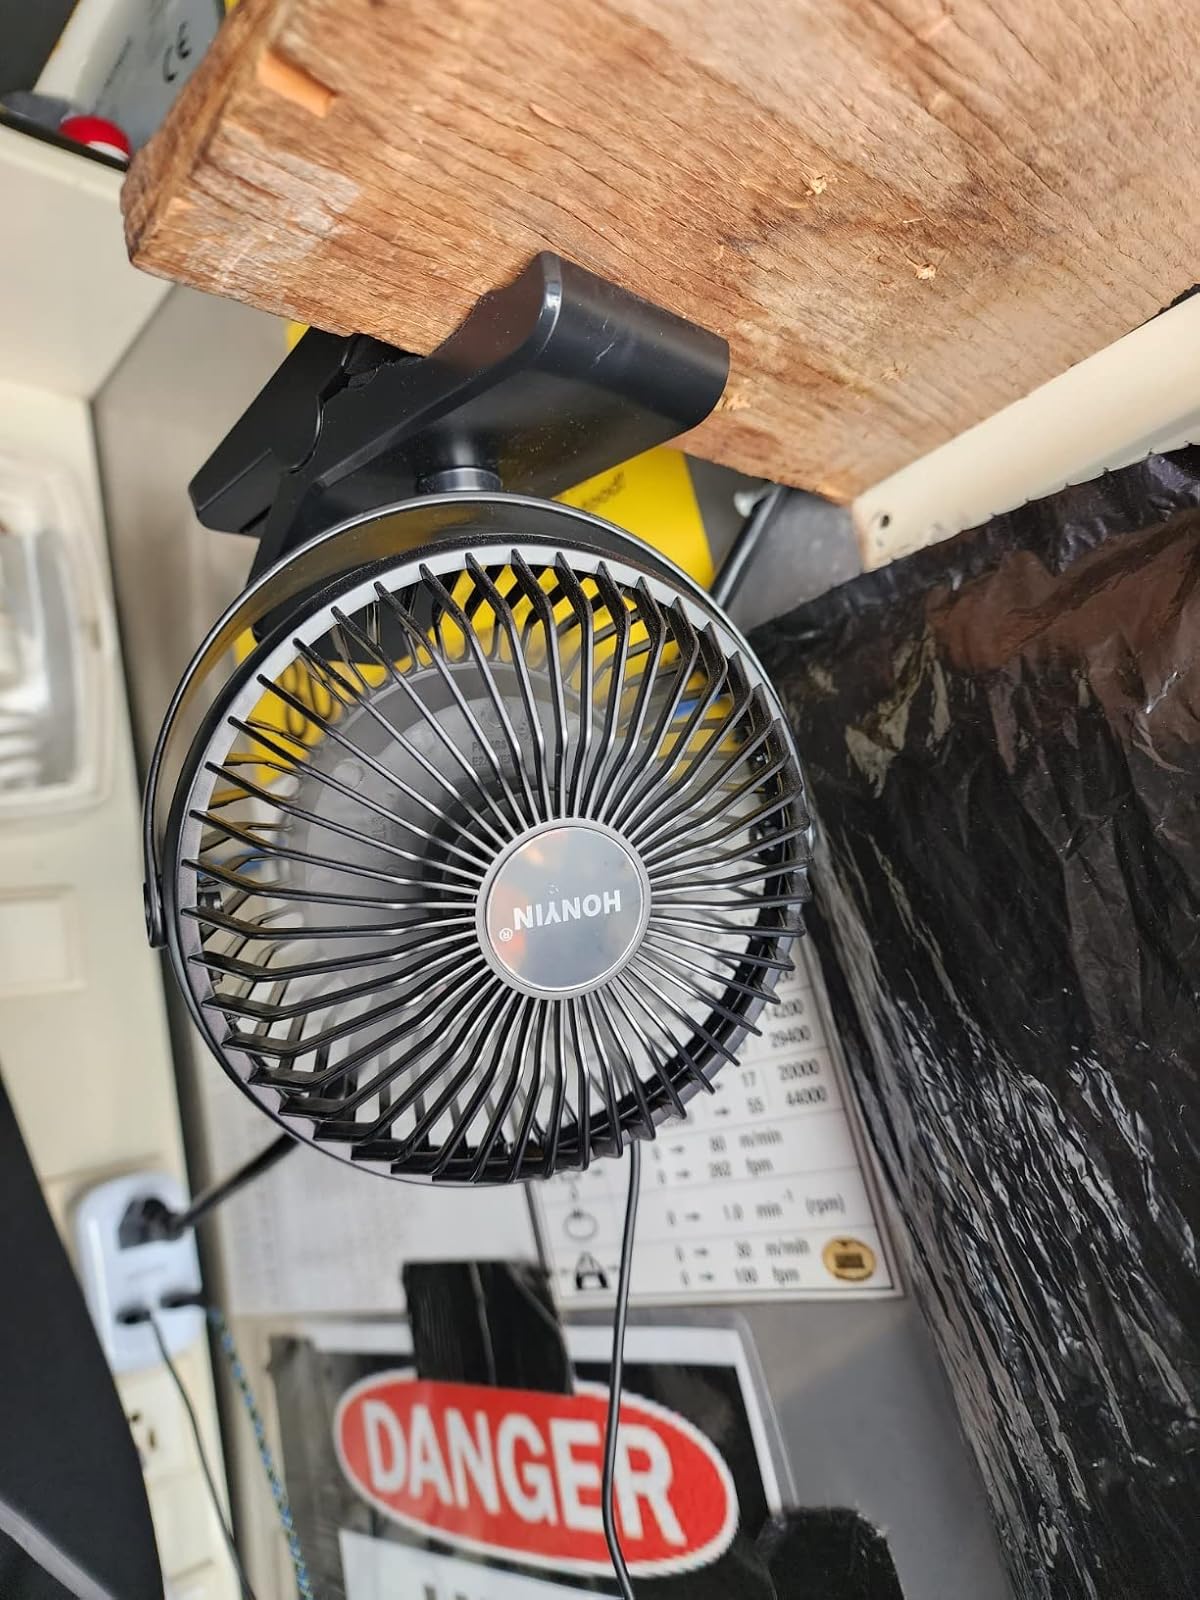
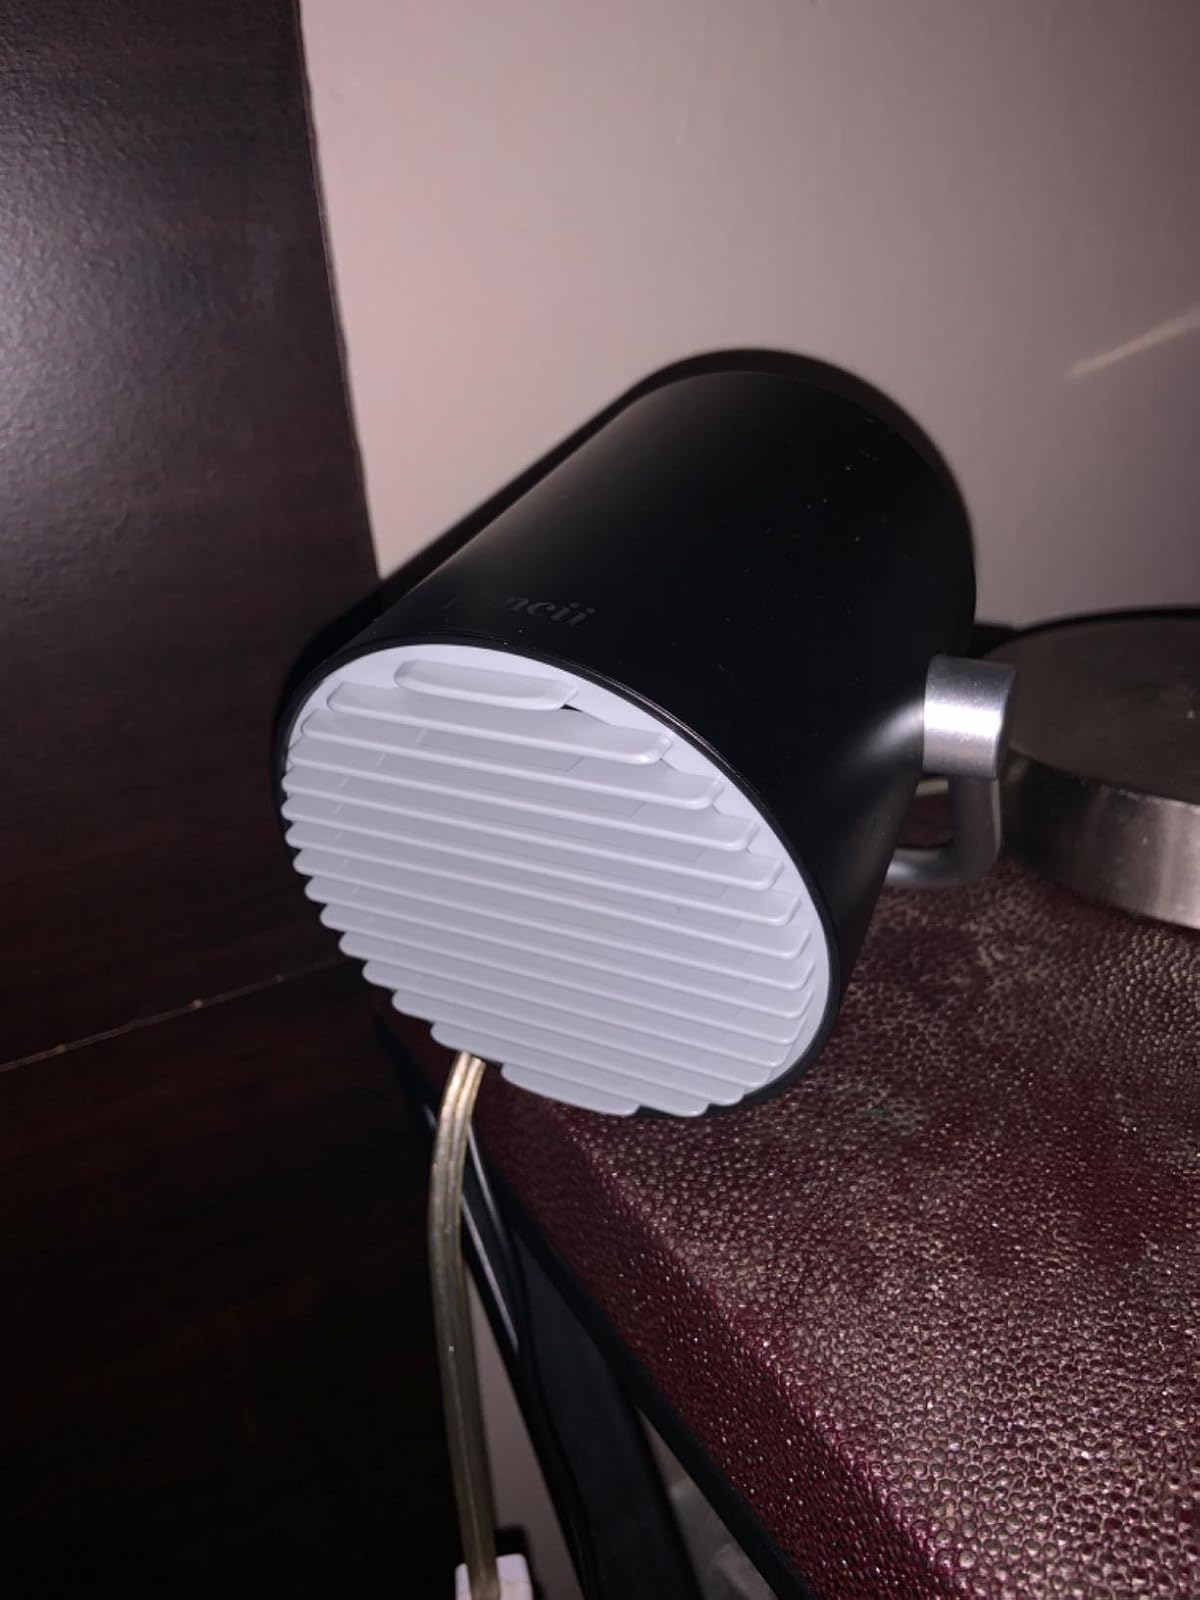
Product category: fan
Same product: no